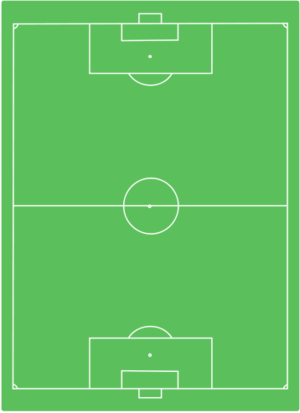
HB Køge / Spillere og trænerstab / Startopstilling
Startopstilling
HB Køge er navnet på overbygningen mellem fodboldklubberne Herfølge Boldklub og Køge Boldklub på Østsjælland, en overbygning som trådte i kraft pr. 1. juli 2009. Klubben spiller sine hjemmekampe på Capelli Sport Stadion i Køge. Klubben spiller pt. i 1. division.